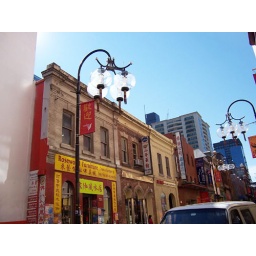
Oriental street lamps in Chinatown